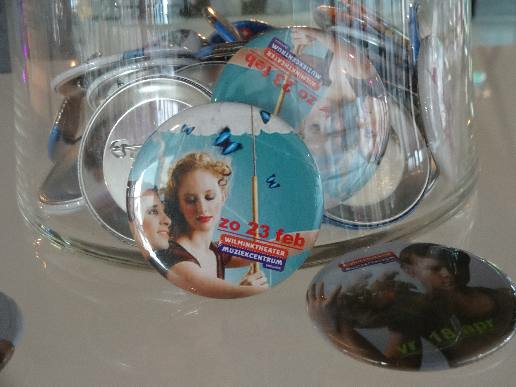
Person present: Yes